Gunilla Knutsson

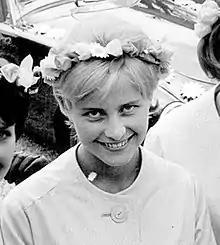
Knutsson in 1961

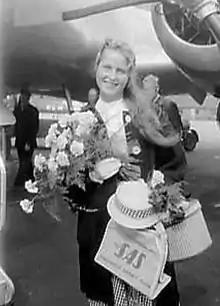
Knutsson in 1957

Gunilla Knutsson (14 November 1940 – 3 February 2025) was a Swedish actress, model, author and beauty pageant titleholder who was crowned Miss Sweden 1961 and was a semi-finalist in the Miss Universe 1961 pageant.